Cauayan, Negros Occidental

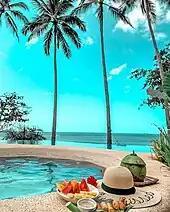
Punta Bulata Resort & Spa

Tourism has recently picked up in the Cauayan Municipality, with its fine white sand beaches and diverse marine and wildlife.